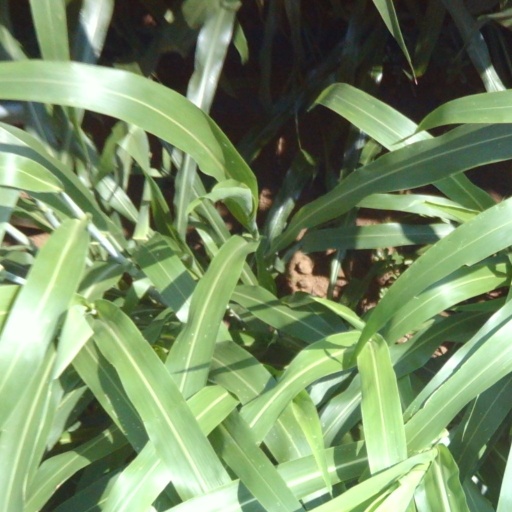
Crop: sorghum